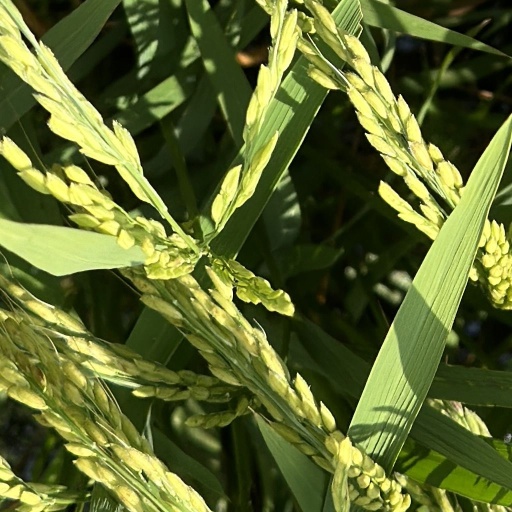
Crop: rice